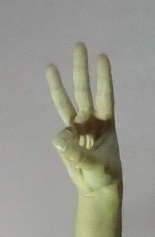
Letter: thaa